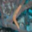
Label: worm